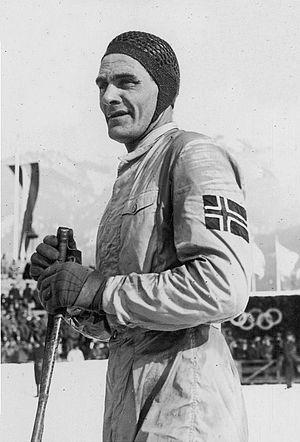
Oddbjorn Hagen aux JO 1936
L'épreuve de combiné nordique aux Jeux olympiques d'hiver de 1936 a lieu à Garmisch-Partenkirchen en Allemagne les 12 et 13 février 1936.
Oddbjørn Hagen, né le 3 février 1908 et décédé le 26 juillet 1982, était un spécialiste du combiné nordique et un fondeur norvégien. Il remporta trois médailles olympiques en 1936 dont l'une d'or en combiné nordique, et deux d'argent en ski de fond. Il avait auparavant été champion du monde du combiné nordique en 1934 et 1935.